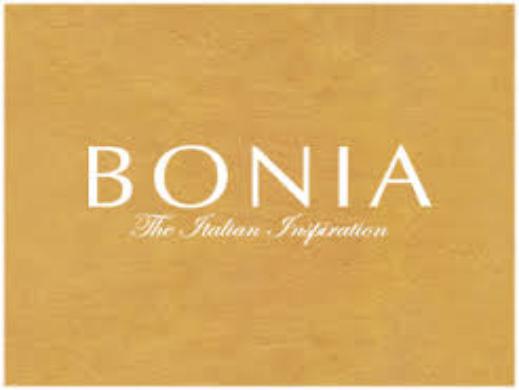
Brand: Bonia
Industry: Clothes